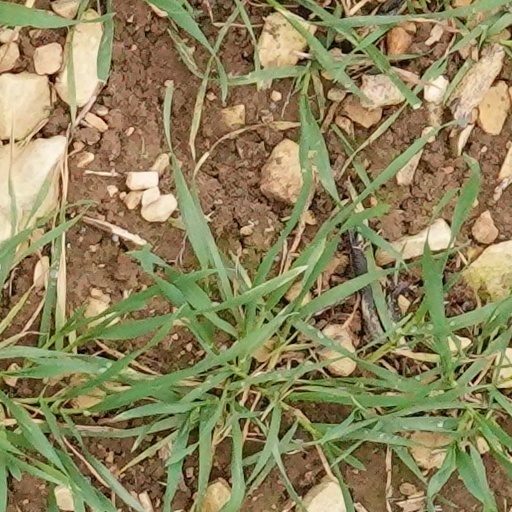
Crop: wheat